Carstairs railway station

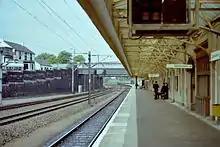
Down platform and old station building in June 1983

Between 1914 and 1916 the Caledonian Railway began an extensive reconstruction of the station. The existing island platform buildings were remodelled with new windows and doors and the exterior was given a dressed stonework finish. The accommodation comprised ladies’ and gentlemen's waiting rooms, a telegraph office, a tea room and offices for the station staff. The buildings extended to , with steel and glass platform canopies which extended beyond the length of the platform building. The platforms were raised in height and extended in length to around . The constricted layout of only one set of up and down through lines was expanded with the provision of loop lines for both up and down trains to allow non-stop trains to bypass any trains stopped at the station. The improvements were prepared under the direction of W.A. Paterson, the engineer-in-chief of the company. The contract for the reconstruction was won by John Shirlaw of Carluke. The reconstruction cost £22,391.